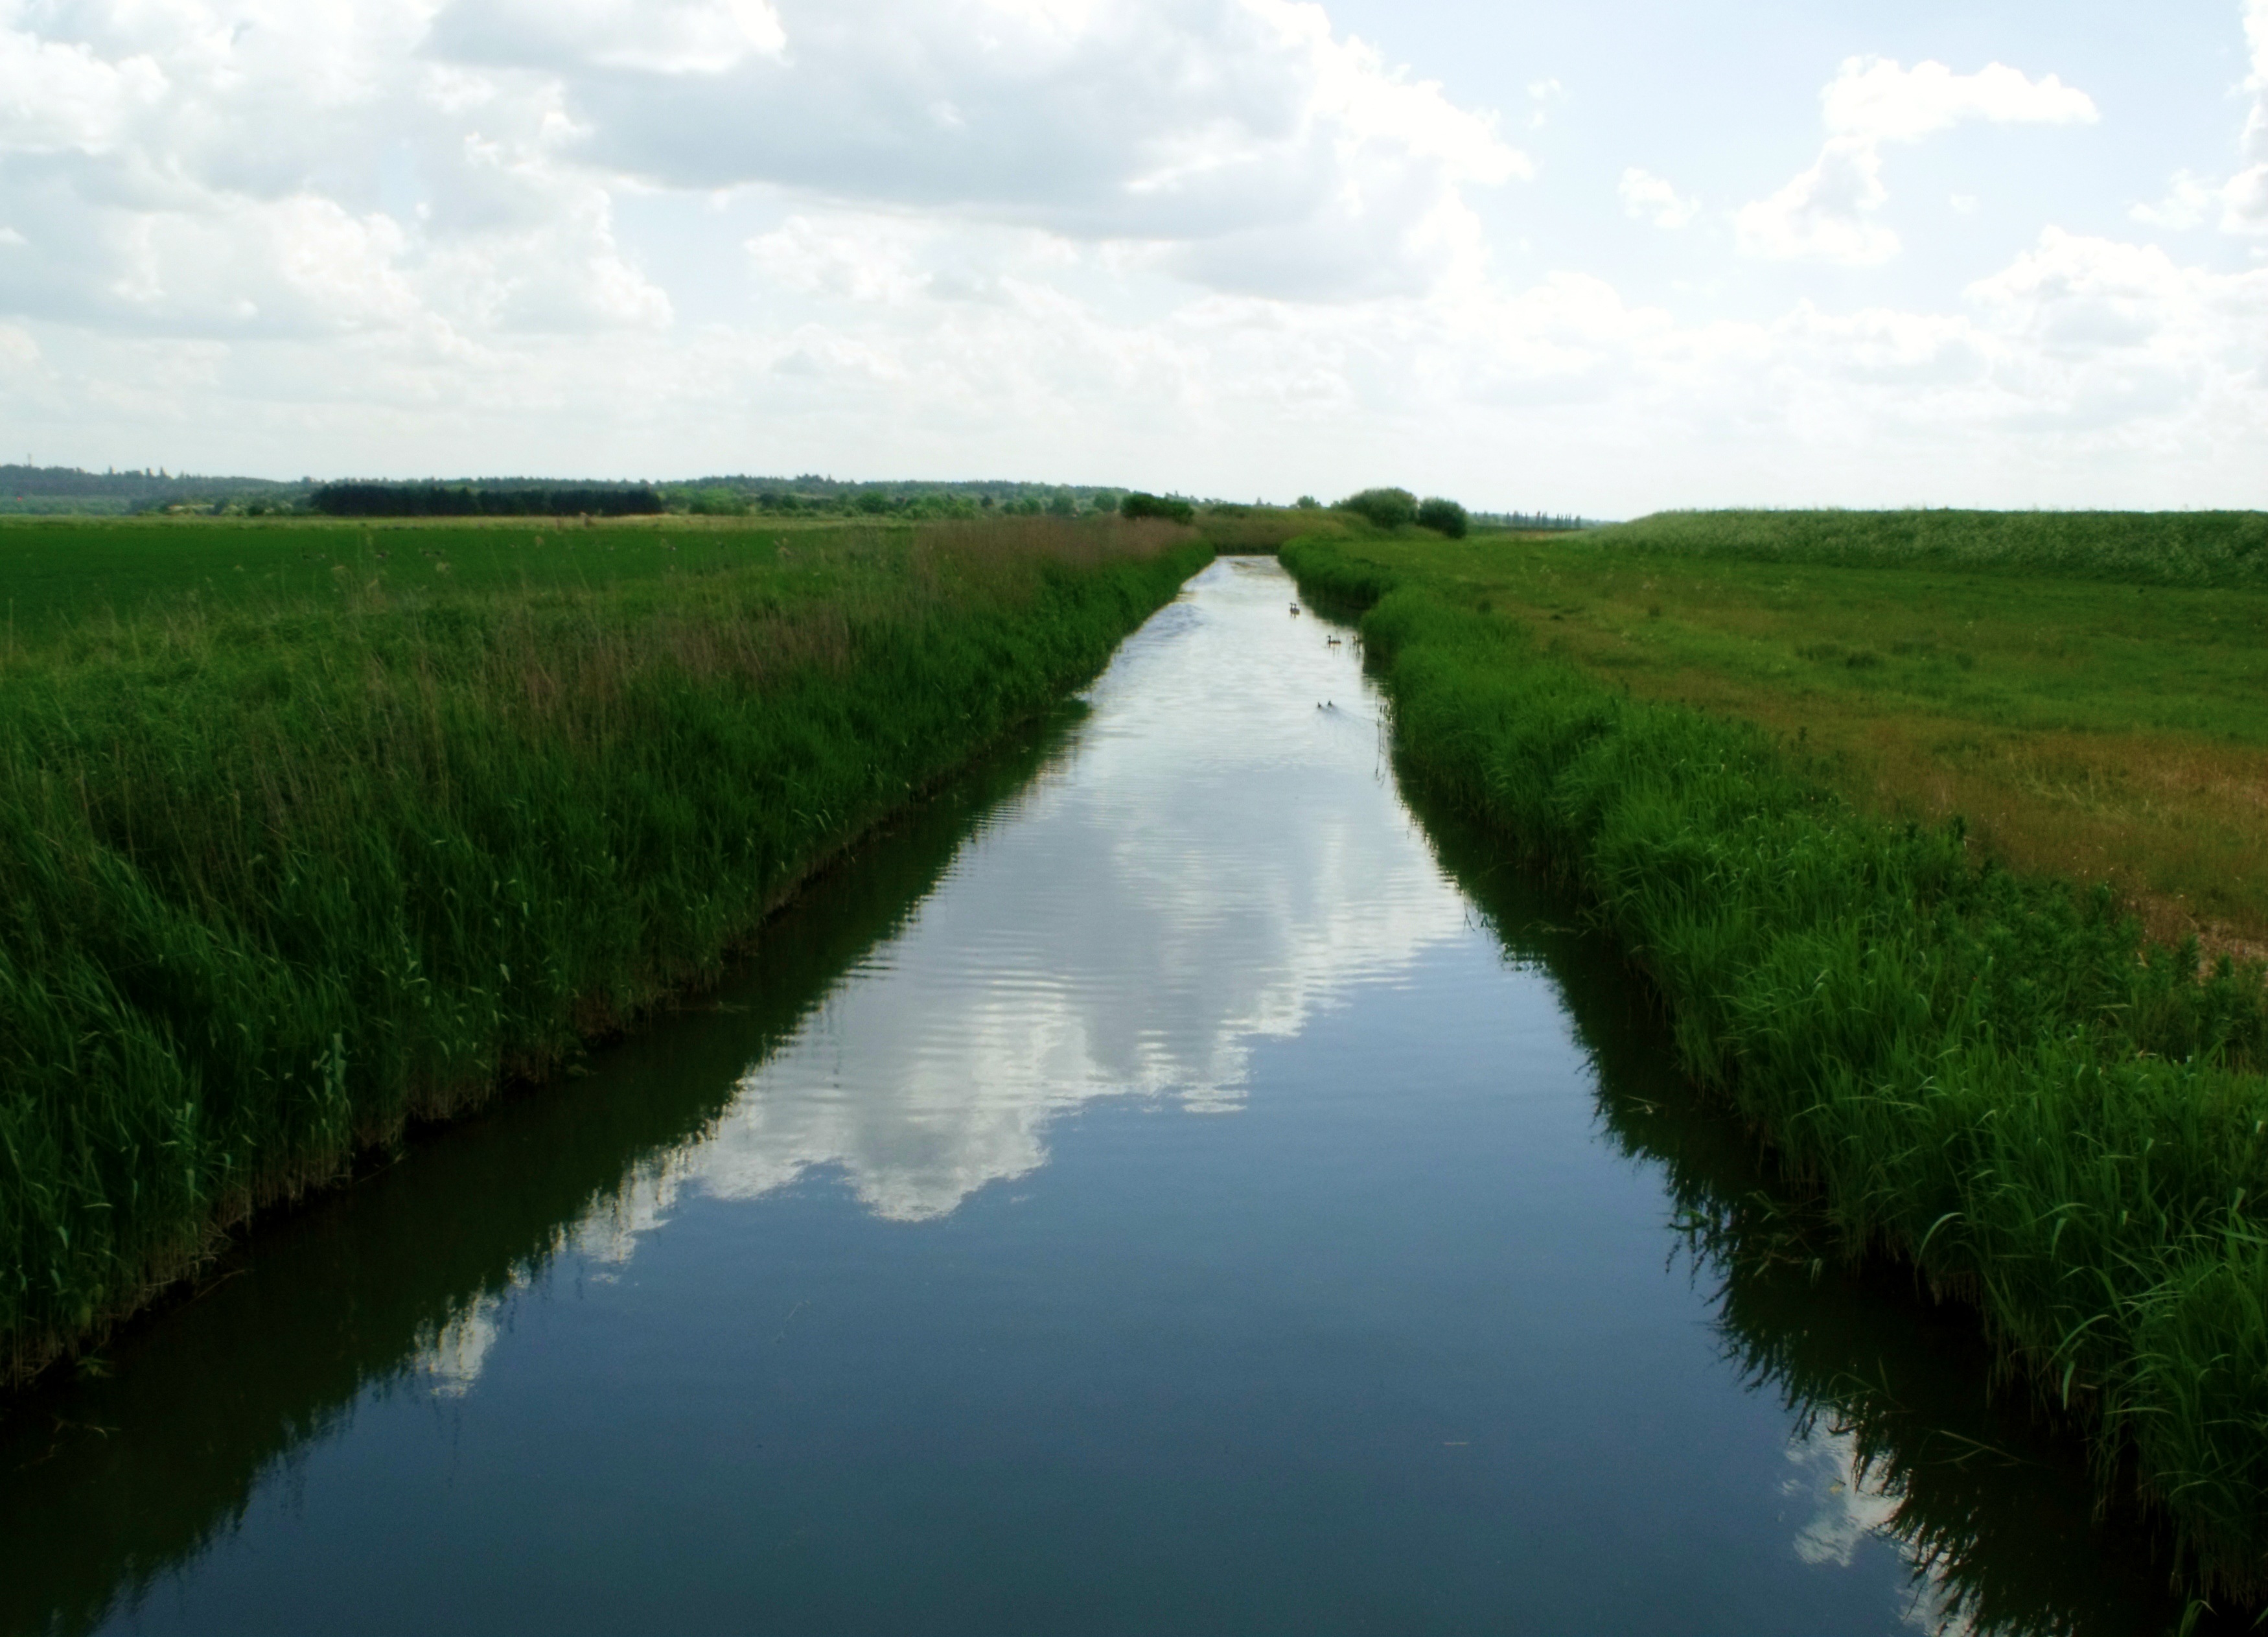
landscape, water, nature, grass, outdoor, marsh, light, cloud, sky, field, meadow, prairie, countryside, river, land, canal, country, pond, green, reflection, tranquil, scenic, natural, scenery, blue, reservoir, waterway, plain, polder, grassland, wetland, floodplain, scene, channel, habitat, loch, ecosystem, ditch, salt marsh, landform, fen, natural environment, geographical feature, grass family